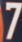
Number: 7